Brides of Wildcat County

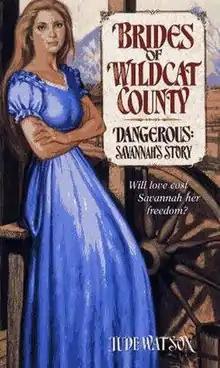

The Brides of Wildcat County is a romance series books written by Jude Watson for young adults. It is set during the California Gold Rush, in the fictional town of Last Chance, and detail the lives of various girls who went West in an answer to an ad asking for potential brides for the town. The books in the series are "Dangerous: Savannah's Story", "Scandalous: Eden's Story", "Audacious: Ivy's Story", "Impetueous: Mattie's Story", and "Tempesteous: Opal's Story".